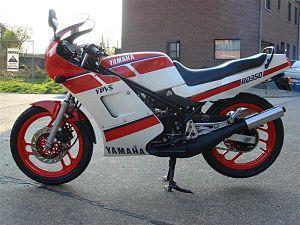
La RD 350 LC est un modèle de motocyclette de la gamme du constructeur japonais Yamaha. C'est une évolution de la série des Yamaha RD à refroidissement par air.